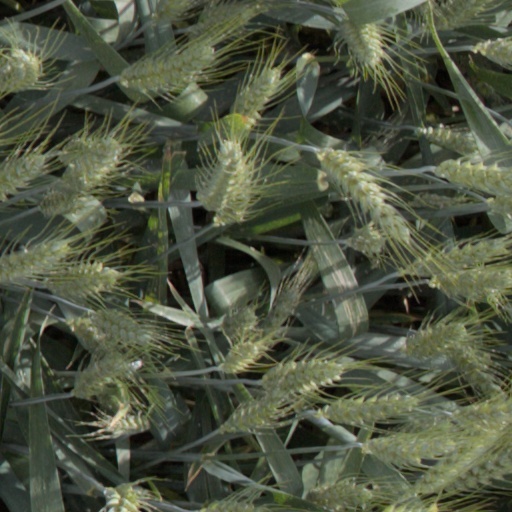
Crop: wheat